Environment of Virginia

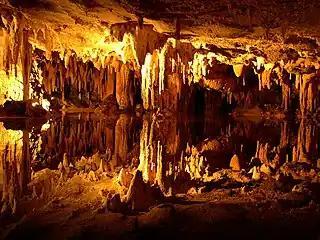
Reflecting Lake in Luray Caverns in the northern Shenendoah valley

Coal mining takes place in the three mountainous regions at 40 distinct coal beds near Mesozoic basins. Besides coal, resources such as slate, kyanite, sand, and gravel are mined, with an annual value over $2 billion .